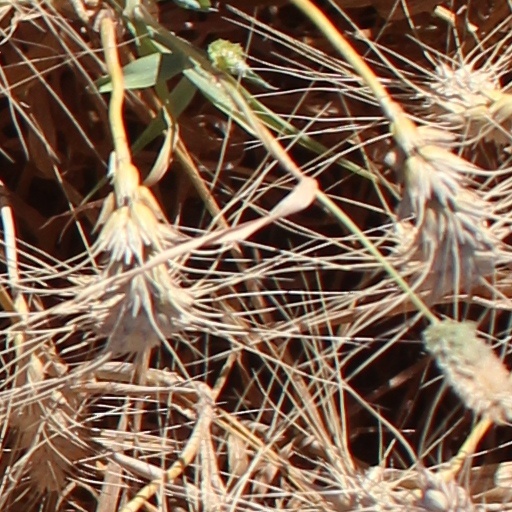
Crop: wheat